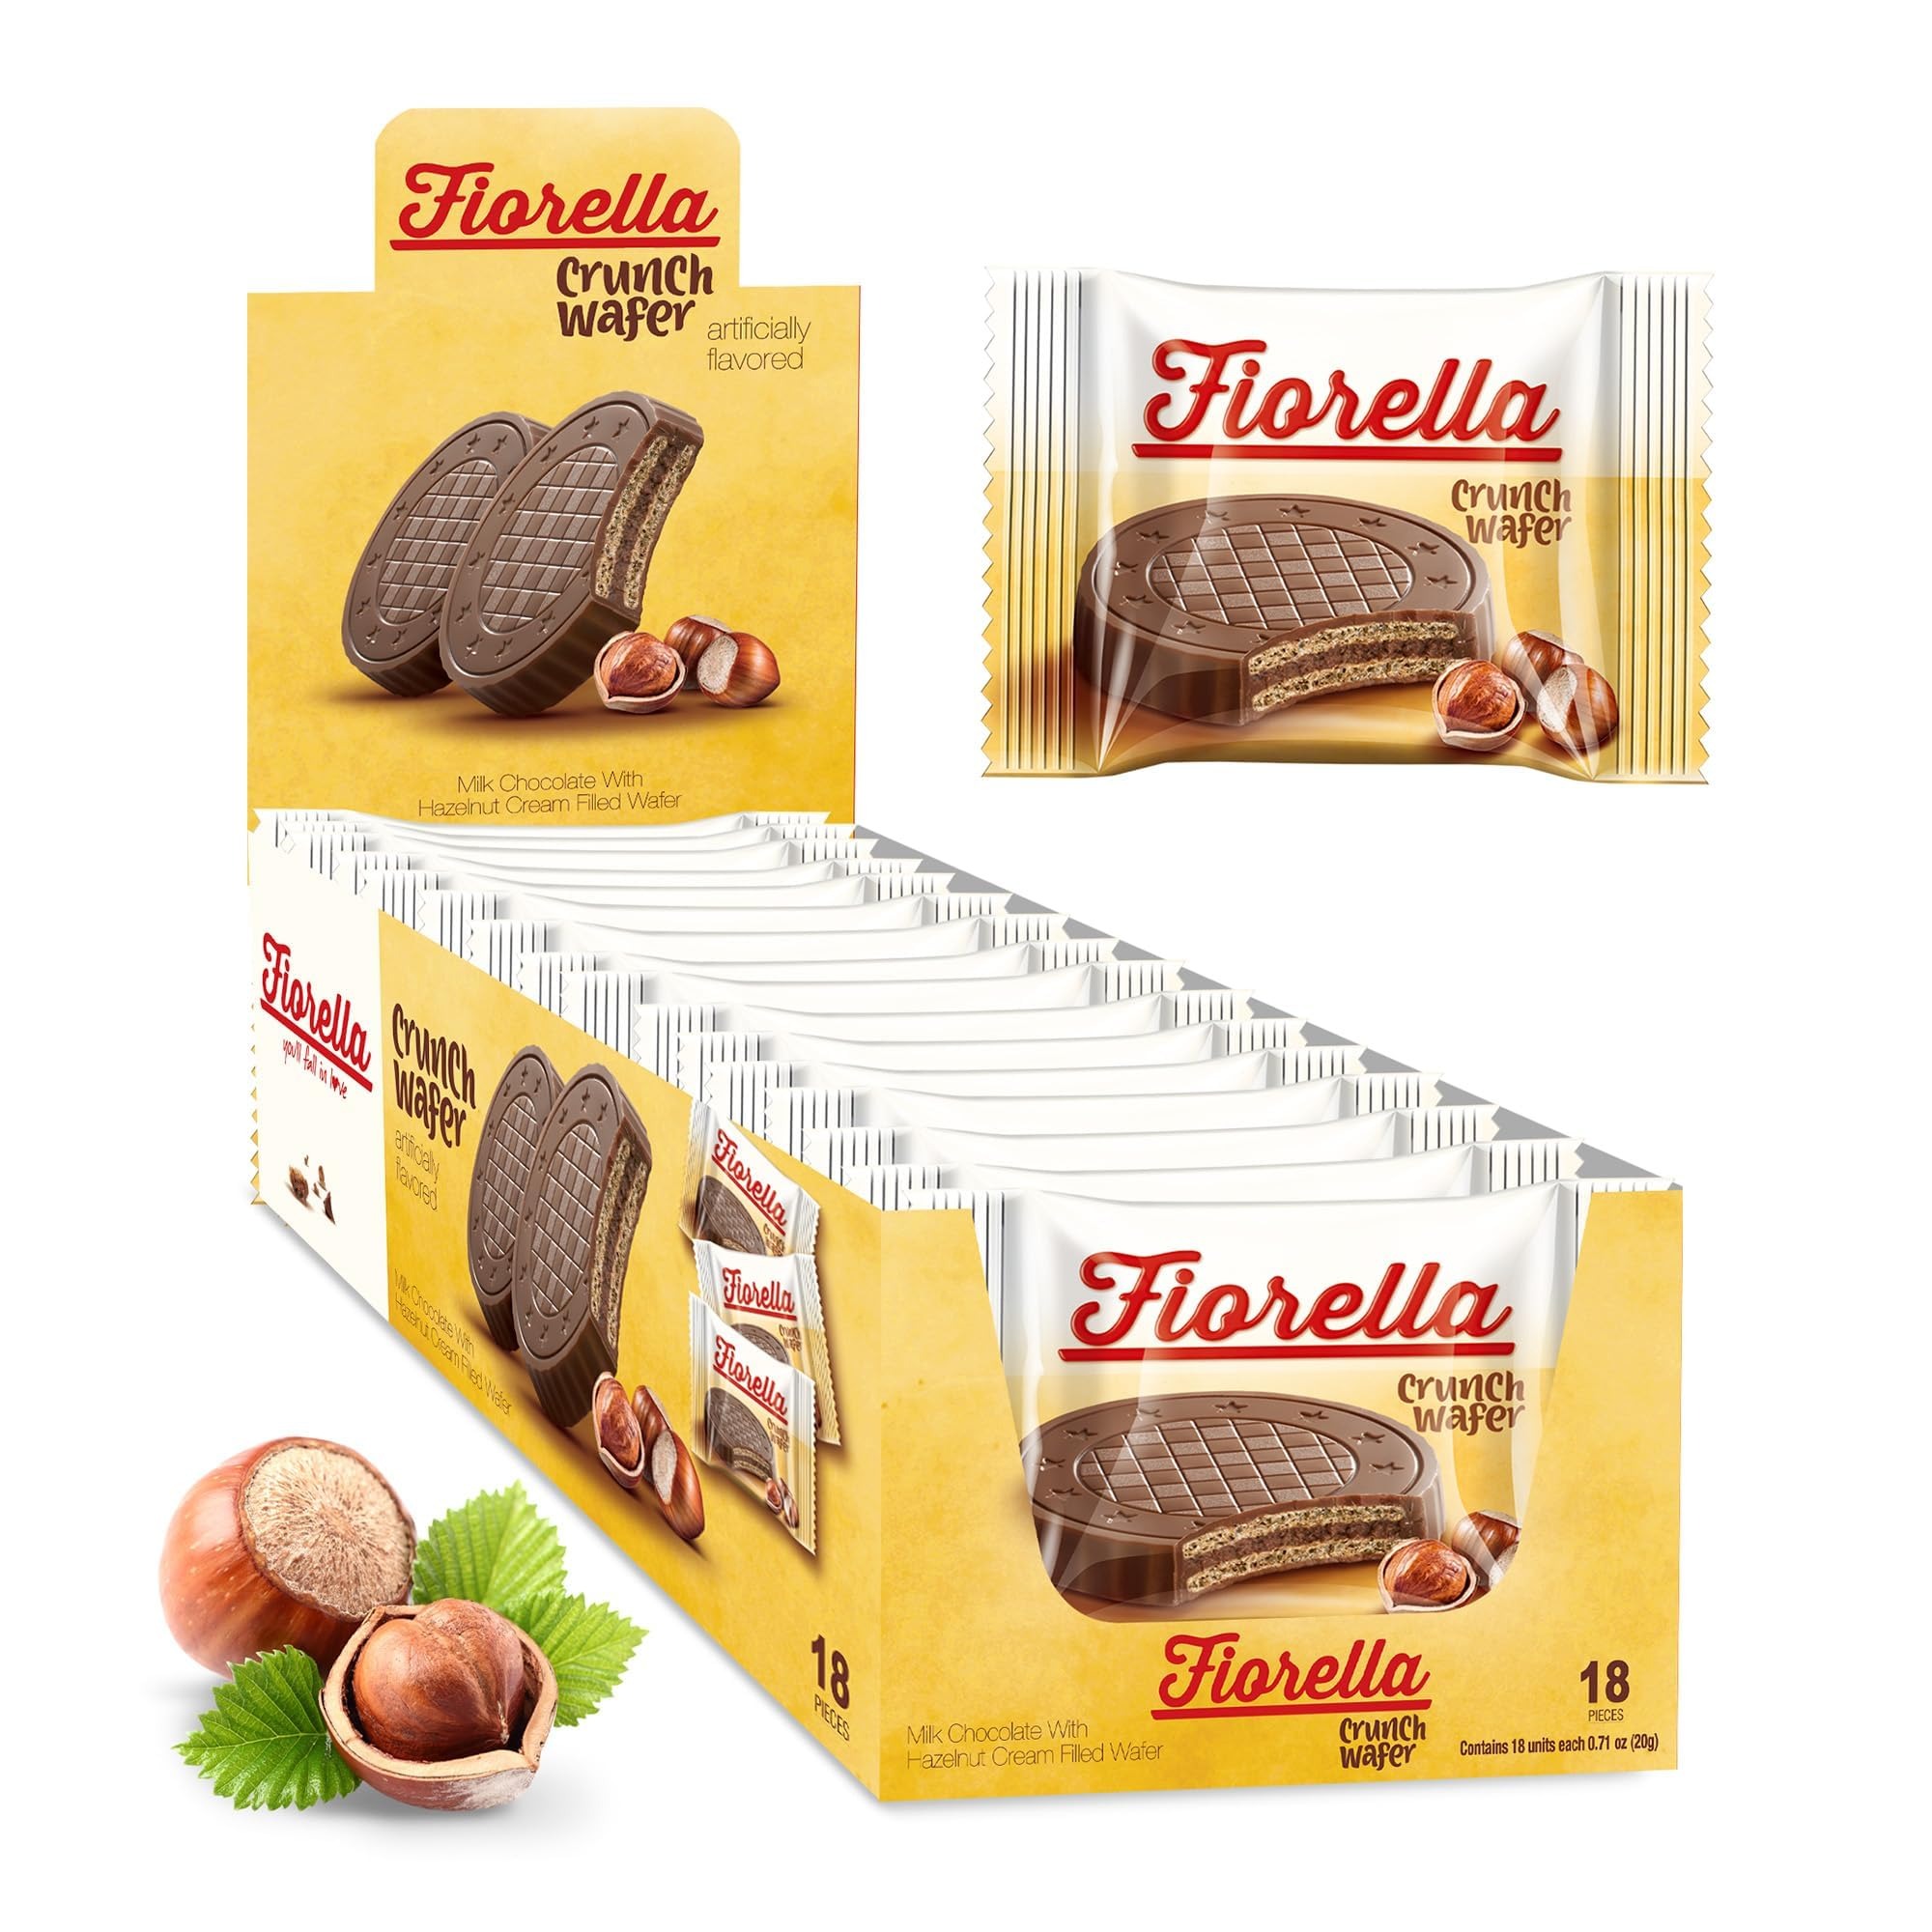
Item Name: Fiorella Crunch Wafer Cookies - Delicious Chocolate Covered Crispy Thin Wafers with Layers of Hazelnut Cream Filling, Individually Wrapped, Perfect for Snacks, (Pack of 18)
Bullet Point 1: 🍪 CRUNCHIEST WAFER: Fiorella Crunch Wafer is textured with Crunchy Wafer. Deliciously Textured Chocolate on the outside filled with Hazelnut Cream Filling twisted between two layers of Crunchy Wafer.
Bullet Point 2: 🍪 WHAT TO EXPECT: A tasty experience delivered to your sweet tooth with a little bite. How? The recipe is simple. Milk Chocolate tops the Crunchy Wafers with a lustrous layer of Hazelnut Cream inside.
Bullet Point 3: 🍪 MOMENTS: Reward yourself whenever you need an indulgent break during work, school. One bite through to Milk Chocolate and Biscuit mix of Fiorella will take you to a journey of delicious moments of pure indulgence.
Bullet Point 4: 🍪 PACKED: Each box includes 18 grab and go packets, which hold 1 individual Chocolate Coated Wafer.
Bullet Point 5: 🍪 KIDDO’S SPOT: Relieve your childhood moments with the Tiaroma Crunch Wafer package. This wafer is fantastic treat for kids and ready for last minute parties, movie nights, school lunches, and crowds of all sizes.
Product Description: * Crunch wafers coated with glossy European chocolate * Ideal for special occasions or an afternoon sweet treat * A great pairing with coffee or tea
Value: 12.78
Unit: Ounce

Price: 19.45